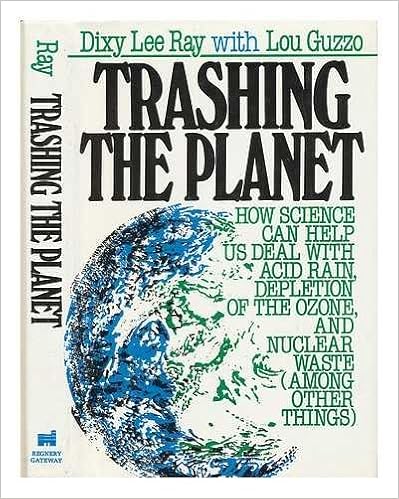
Trashing the Planet: How Science Can Help Us Deal With Acid Rain, Depletion of the Ozone, and the Soviet Threat Among Other Things
Category: Books
From Library Journal Some of the authors' major premises are that nuclear power is a safe and cheap source of energy; that acid rain is a vastly exaggerated problem; that chemical pesticides are not as dangerous as they have been made out to be; and that worry over the ozone hole is just an environmental scare tactic. Ray, a marine biologist, former chair of the Atomic Energy Commission, and Washington's governor when Mount St. Helens erupted, has a long history of offending conservationists, and most of this book, written with Guzzo, a writer and adviser to Ray during her governorship, is a recitation of statistics and research studies that prove her points. This recitation makes the book tedious, and it is troubling that there are no footnotes or bibliography. A researcher could spend weeks trying to search out the studies mentioned. Nevertheless, libraries may want this as an alternative to the growing mass of green literature. - Sue McKimm, Cuya hoga Cty. P.L., Cleveland Copyright 1990 Reed Business Information, Inc.
Features: Exposes how little the public actually knows about the environment